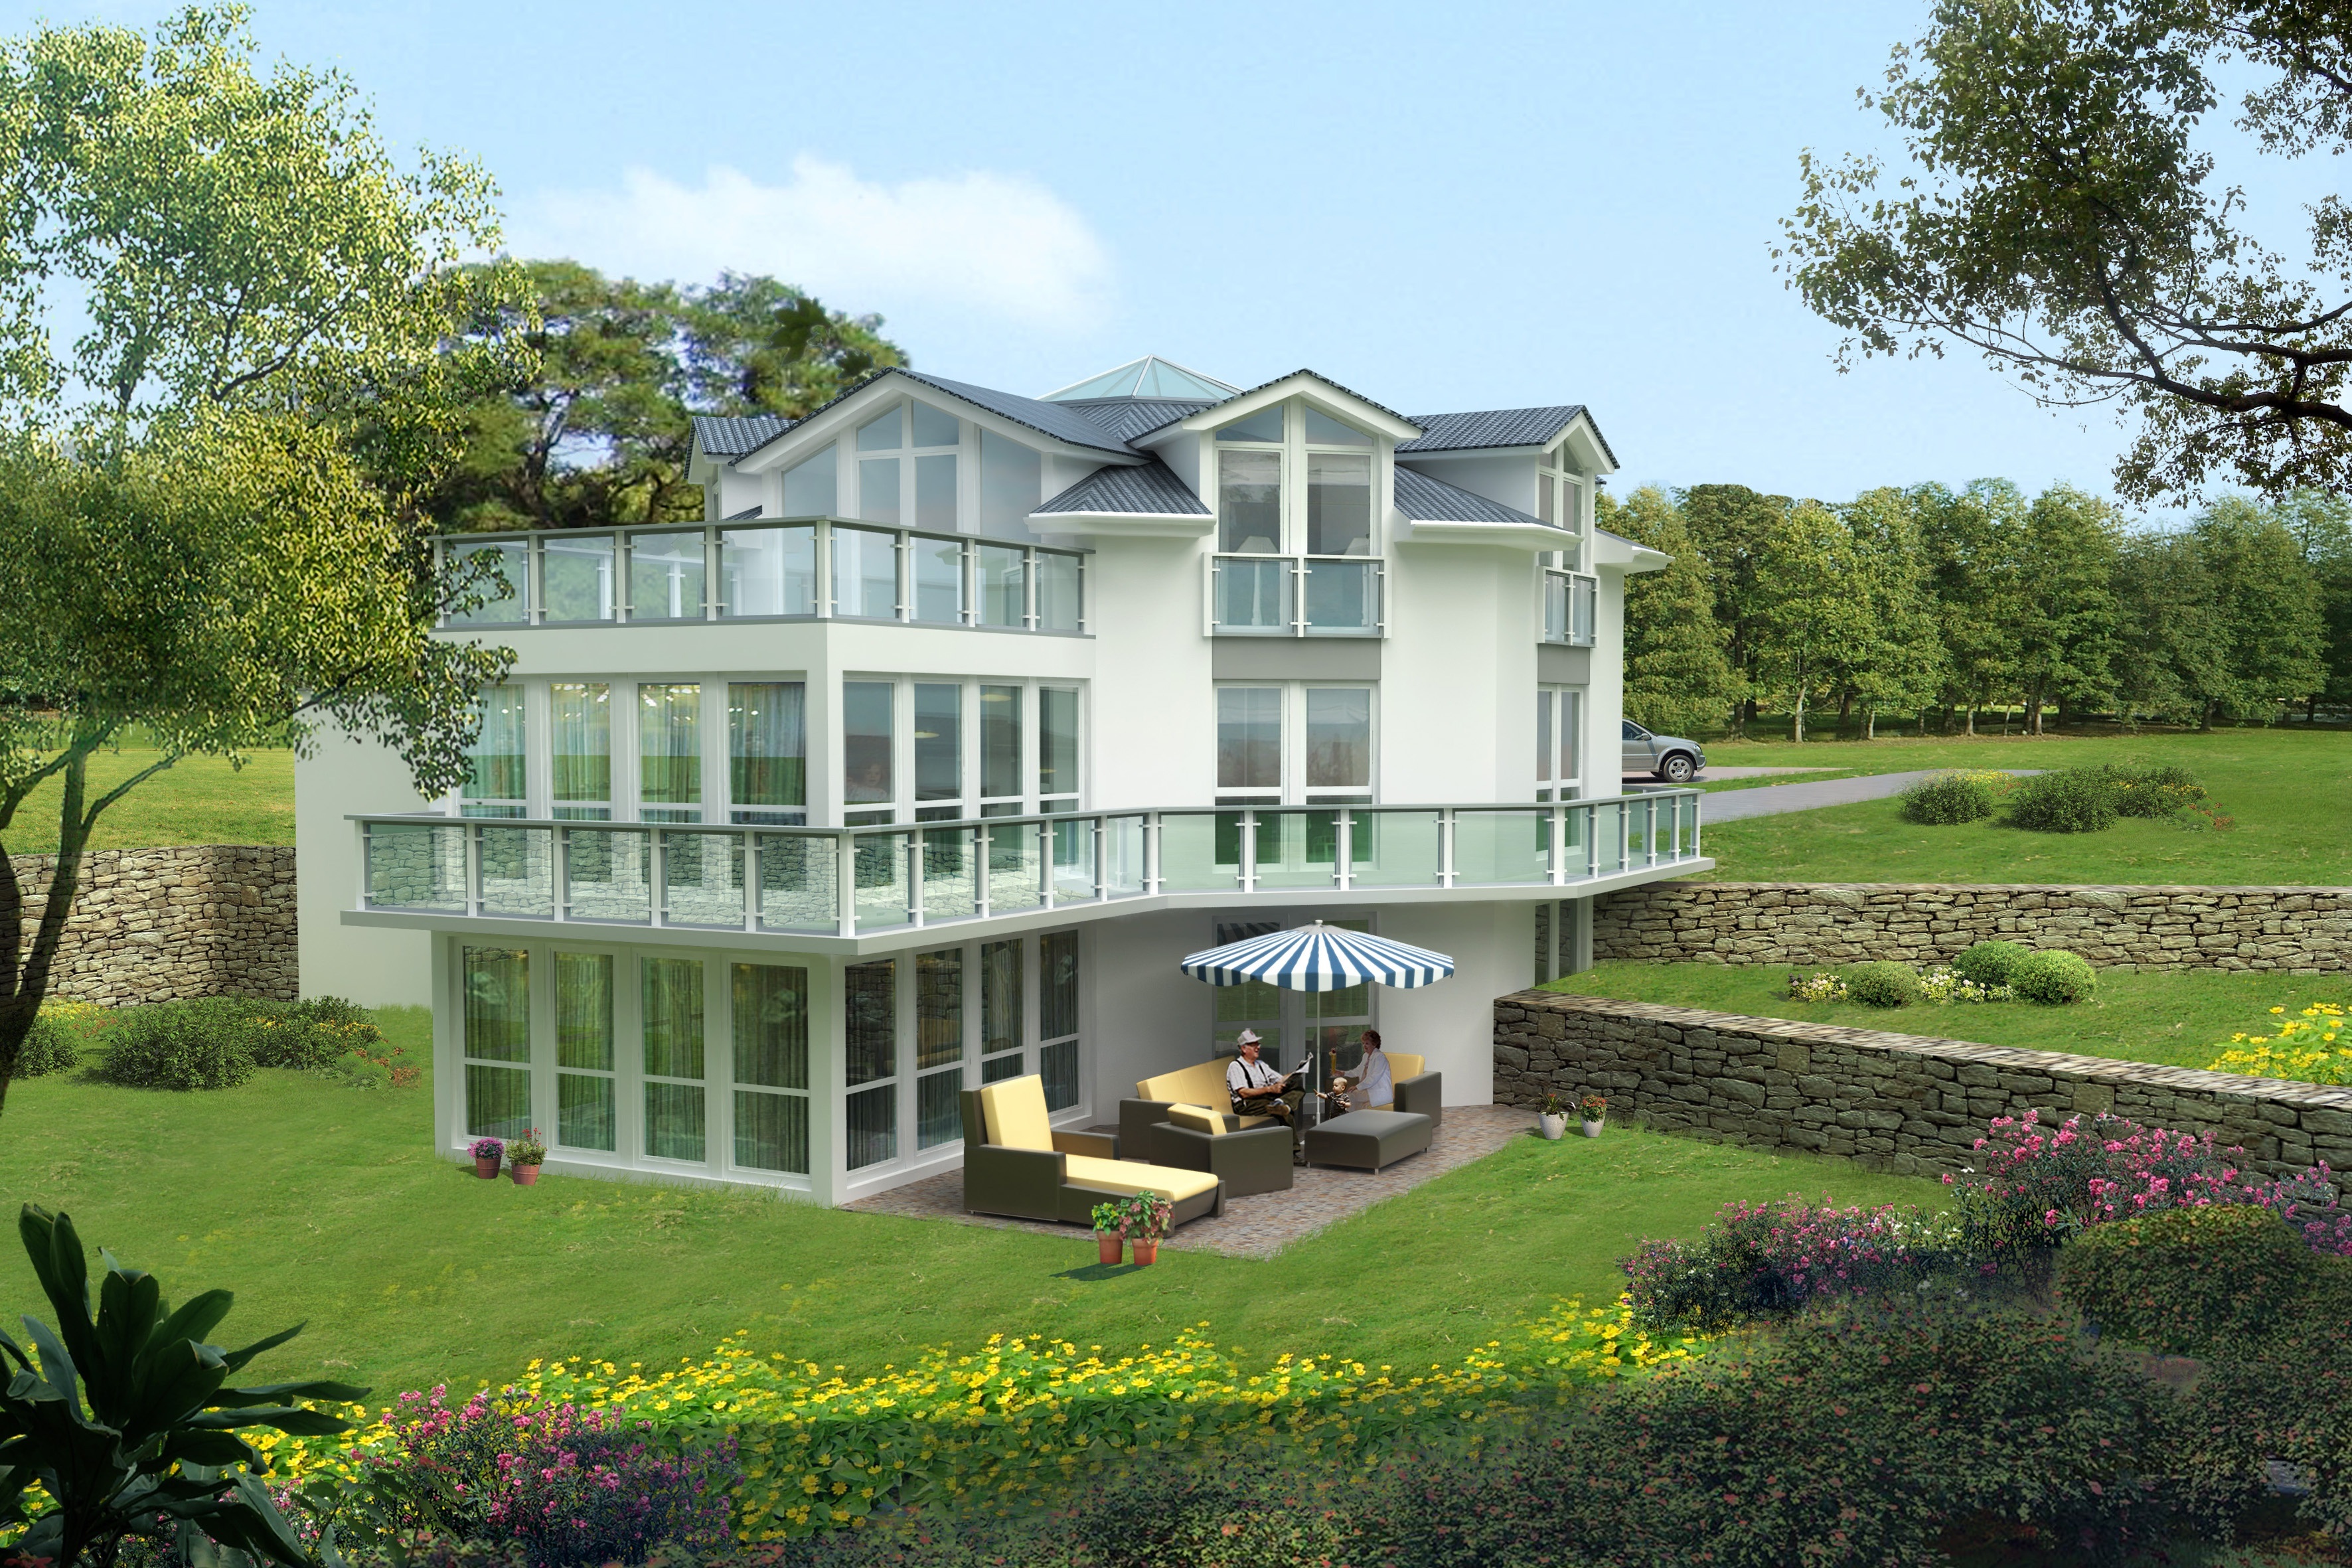
landscape, architecture, lawn, villa, mansion, house, building, home, cottage, backyard, facade, property, garden, farmhouse, estate, yard, manor house, real estate, visualization, cgi, rendering, single family home, visualization 3d, residential area, outdoor structure, architectural visualization